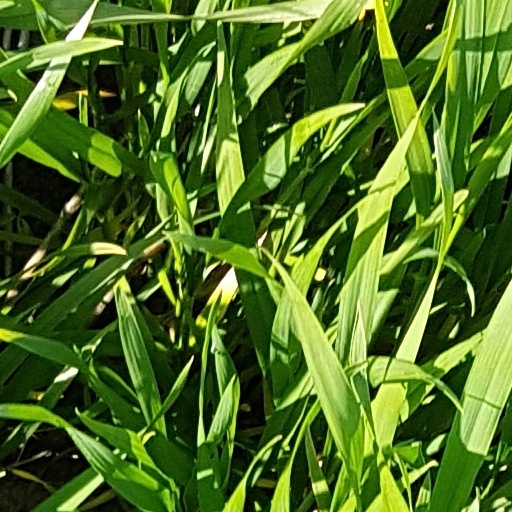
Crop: wheat